Our Lady's Park, Drumcondra

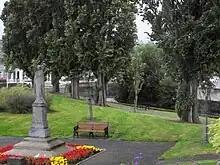
Looking west along the River Tolka

The park is maintained by Dublin City Council who change the flower beds seasonally, and the flags sporadically. The park is located adjacent to the N1, the main Dublin to Belfast road, which witnesses heavy vehicular traffic on a daily basis. The park is also within walking distance of Croke Park, a major Gaelic games stadium, which attracts thousands of visitors during the sporting season. As of October 2022, there are six benches in the park.